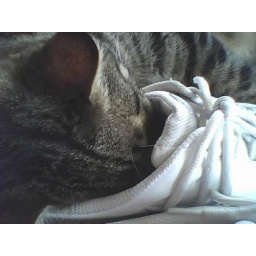
He rubs himself all over my shoes, then falls asleep. Never seen a cat with a shoe fetish before....lol